Montara State Beach

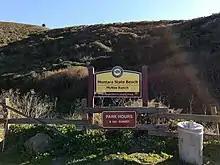
McNee Ranch trailhead at Gray Whale Cove, Montara State Beach

There are two beach access points. Dogs are allowed on-leash (6 ft. maximum). Fireworks and fires are not permitted.